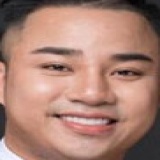
diễn viên Hữu Công